Geology of the Lake District

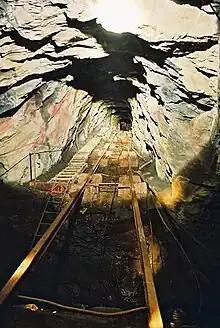
An incline inside the Honister Slate Mine

Large deposits of hematite hosted in Carboniferous Limestone, were exploited by a series of mines on the northwestern margin of the Lake District. The Cleator Moor to Egremont area was particularly important, with Bigrigg, just north of Egremont, being the earliest for which there are written records, showing that this area was active as early as 1179. At the Langhorn Mine, a large high quality orebody was found, which had produced 12,500 tons of ore by 1709. In the 20th century, exploration between Egremont and Haile led to the development of three separate mines, Ullcoats, Florence and Beckermet, that were eventually linked together. This combined mine was the last to be active in West Cumbria, carrying on until 2008, if only on a small scale, when flooding brought operations to a final halt.